Battle of Pavia

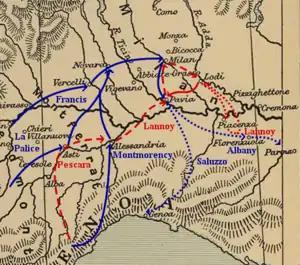
The French advance into Lombardy, and the Pavia campaign of 1524–25. French movements are indicated in blue and Imperial movements in red.

In mid-October 1524, Francis himself crossed the Alps and advanced on Milan at the head of an army numbering more than 40,000. Bourbon and Pescara, their troops not yet recovered from the campaign in Provence, were in no position to offer serious resistance. The French army moved in several columns, brushing aside Imperial attempts to hold its advance, but failed to bring the main body of Imperial troops to battle. Nevertheless, Lannoy, who had concentrated some 16,000 men to resist the 33,000 French troops closing on Milan, decided that the city could not be defended and withdrew to Lodi on 26 October. Having entered Milan and installed Louis II de la Trémoille as the governor, Francis (at the urging of Bonnivet and against the advice of his other senior commanders, who favoured a more vigorous pursuit of the retreating Lannoy) advanced on Pavia, where Antonio de Leyva remained with a sizable Imperial garrison of about 9,000.